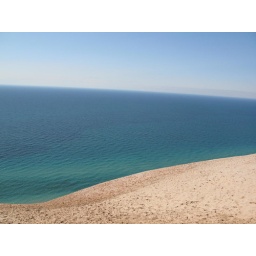
Some sand dunes rise 250+ ft. above the lake shore - this dune is much steeper than this picture shows